Human head

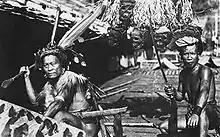
Dayak people were feared for their headhunting practices

People who have greater than average intelligence are sometimes depicted in cartoons as having bigger heads as a way of notionally indicating that they have a "larger head". Additionally, in science fiction, an extraterrestrial having a big head is often symbolic of high intelligence. Despite this depiction, advances in neurobiology have shown that the functional diversity of the brain means that a difference in overall brain size is only slightly to moderately correlated to differences in overall intelligence between two humans.